Saint Petersburg–Moscow railway

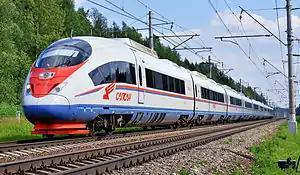
The "Sapsan" high speed train on the way from Moscow to St. Petersburg.

The Saint Petersburg to Moscow railway (1855–1923 – "Nikolaevskaya railway") runs for through four oblasts: Leningrad, Novgorod, Tver and Moscow. It is a major traffic artery in the north-west region of Russia, operated by the October Railway subdivision of Russian Railways.